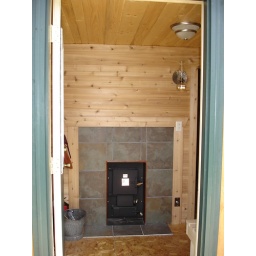
Kuuma sauna stove loading door in changing room